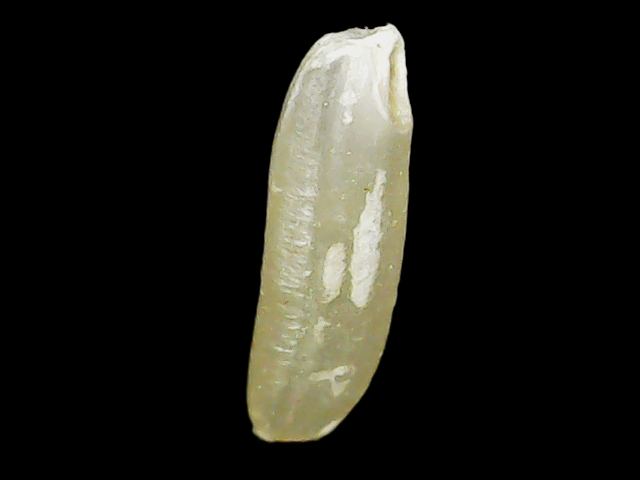
Rice variety: Binadhan16